Herbert Kappler

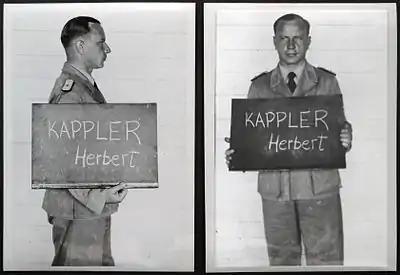
Kappler in Italy on 9 May 1945

Kappler was arrested by British authorities in 1945, turned over to the Italian government in 1947, and tried the following year. Kappler's second-in-command in Rome, SS-Captain Erich Priebke, managed to escape to Argentina and was not extradited to Italy to face trial over his own role in the Ardeatine Caves Massacre until 1996.